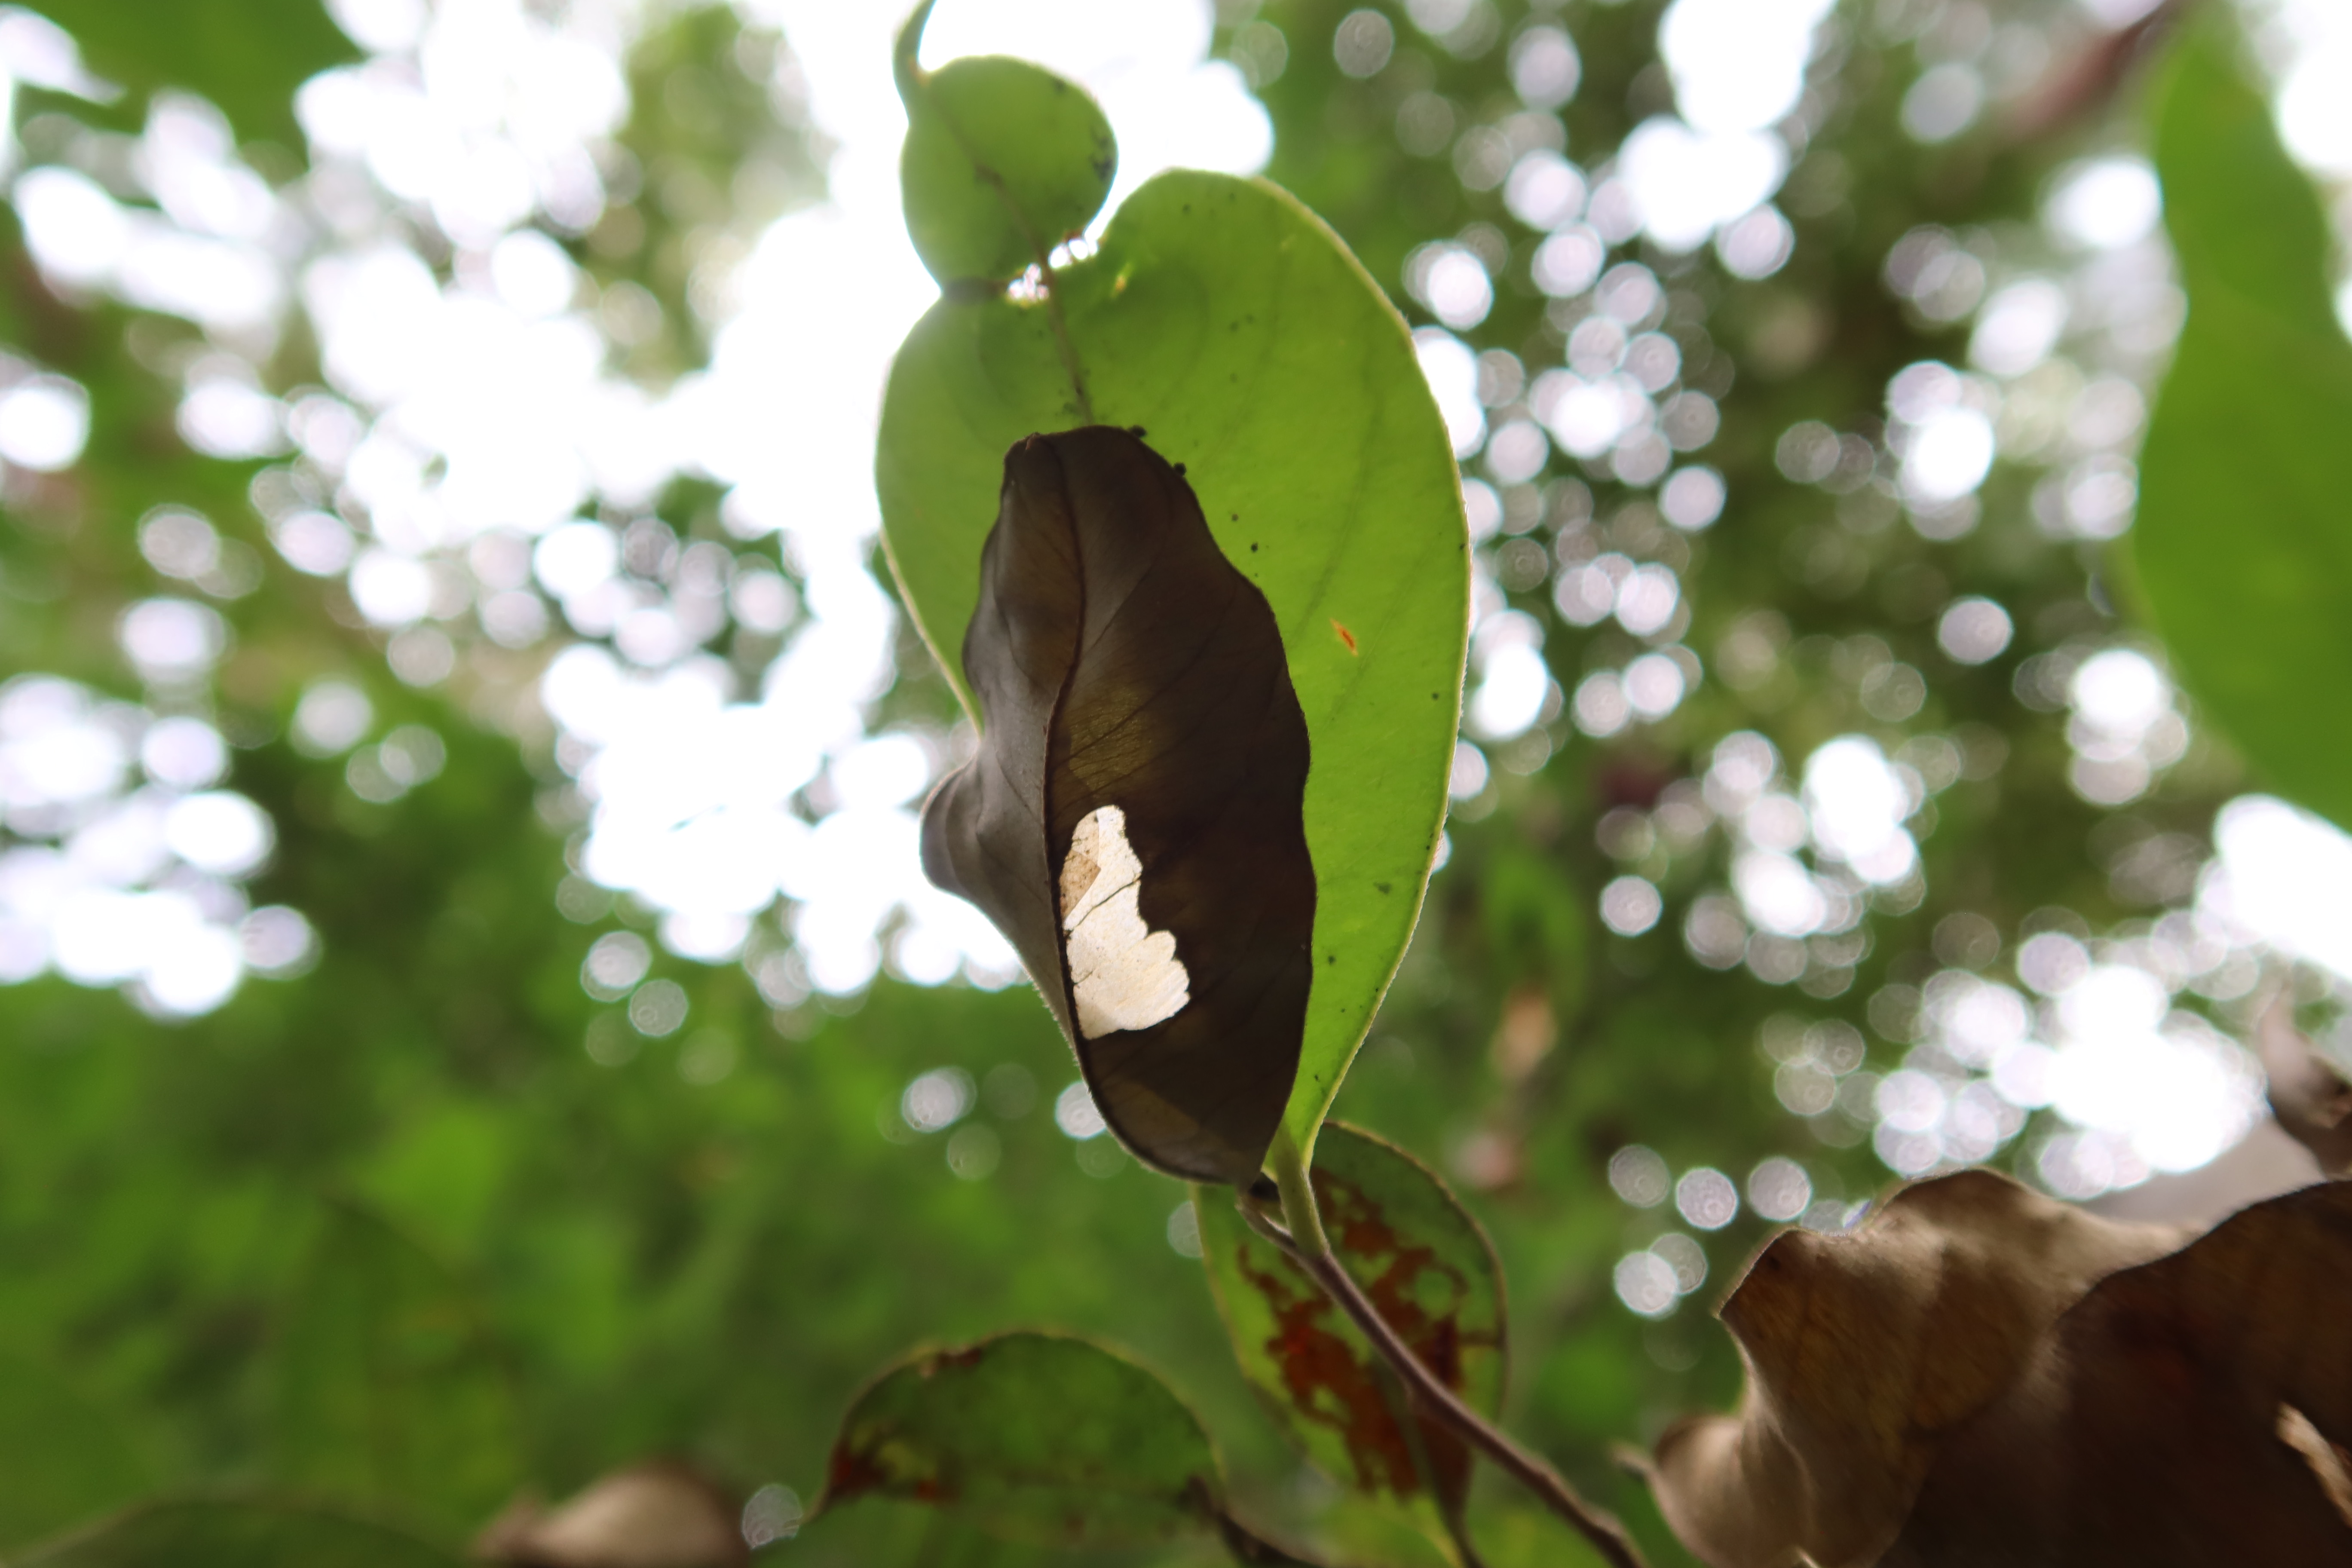
Label: Translucent lesion